Nightly (band)

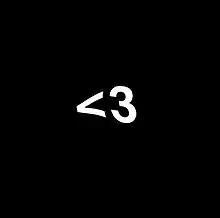
Logo used by Nightly

Nightly is an alternative pop band from Nashville, Tennessee, consisting of Jonathan Capeci, Joey Beretta, and Nicholas Sainato. Capeci and Beretta are formerly of Dinner And A Suit. The band is currently independent and managed by Neon Coast.